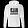
Label: Pullover